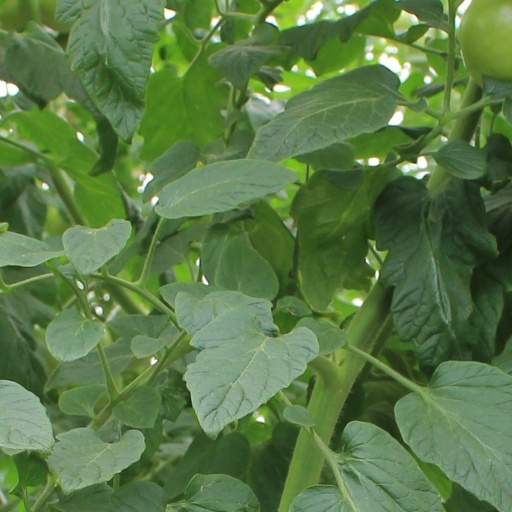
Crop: tomato